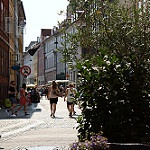
Label: street